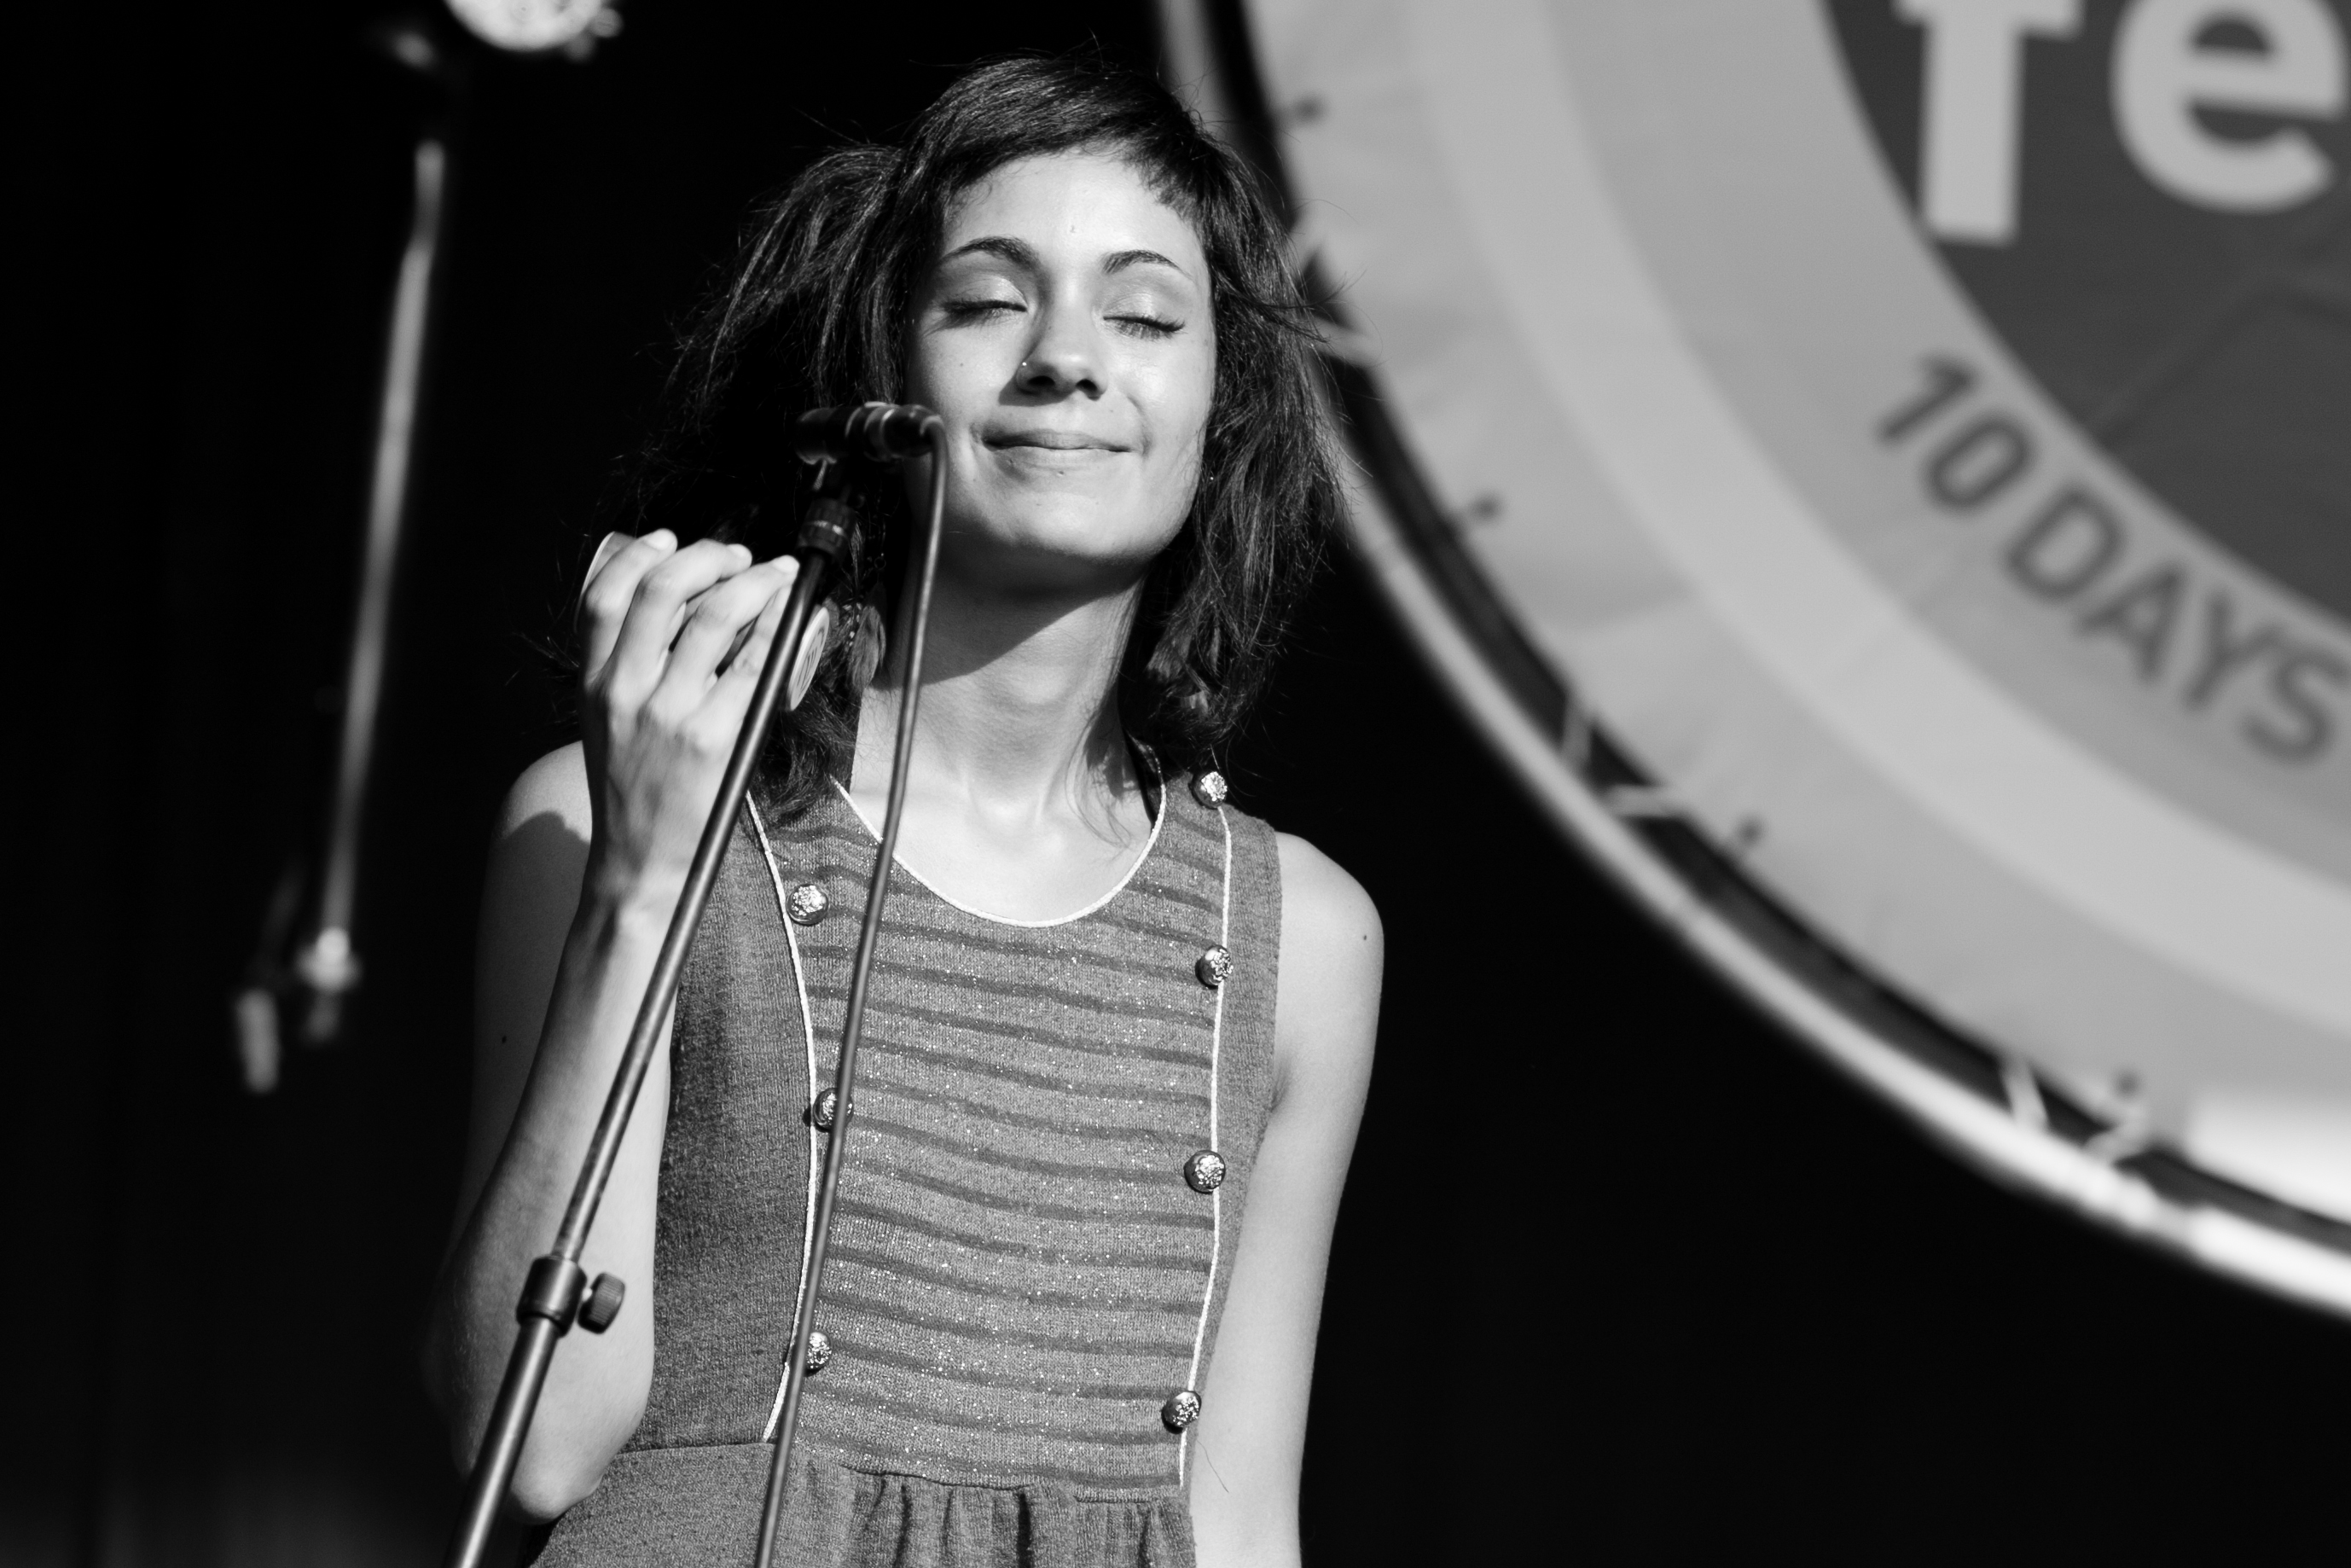
person, music, black and white, photography, summer, concert, singer, live, model, canon, fashion, musician, monochrome, festival, 40d, gig, brussels, 2012, bsf2012, bsf, dan, san, dansan, bassist, singing, guitarist, entertainment, photo shoot, singer songwriter, monochrome photography